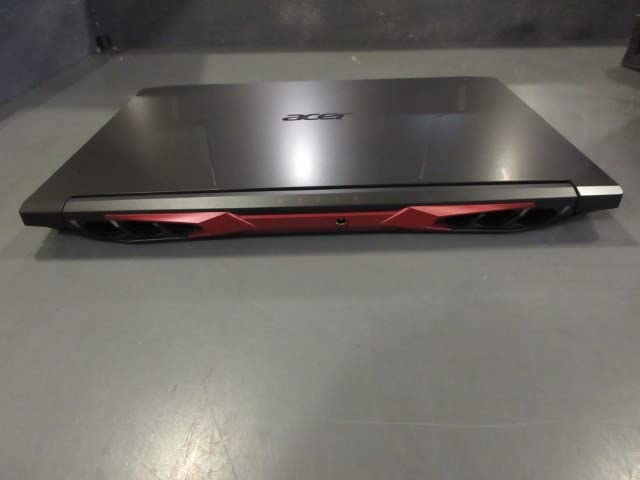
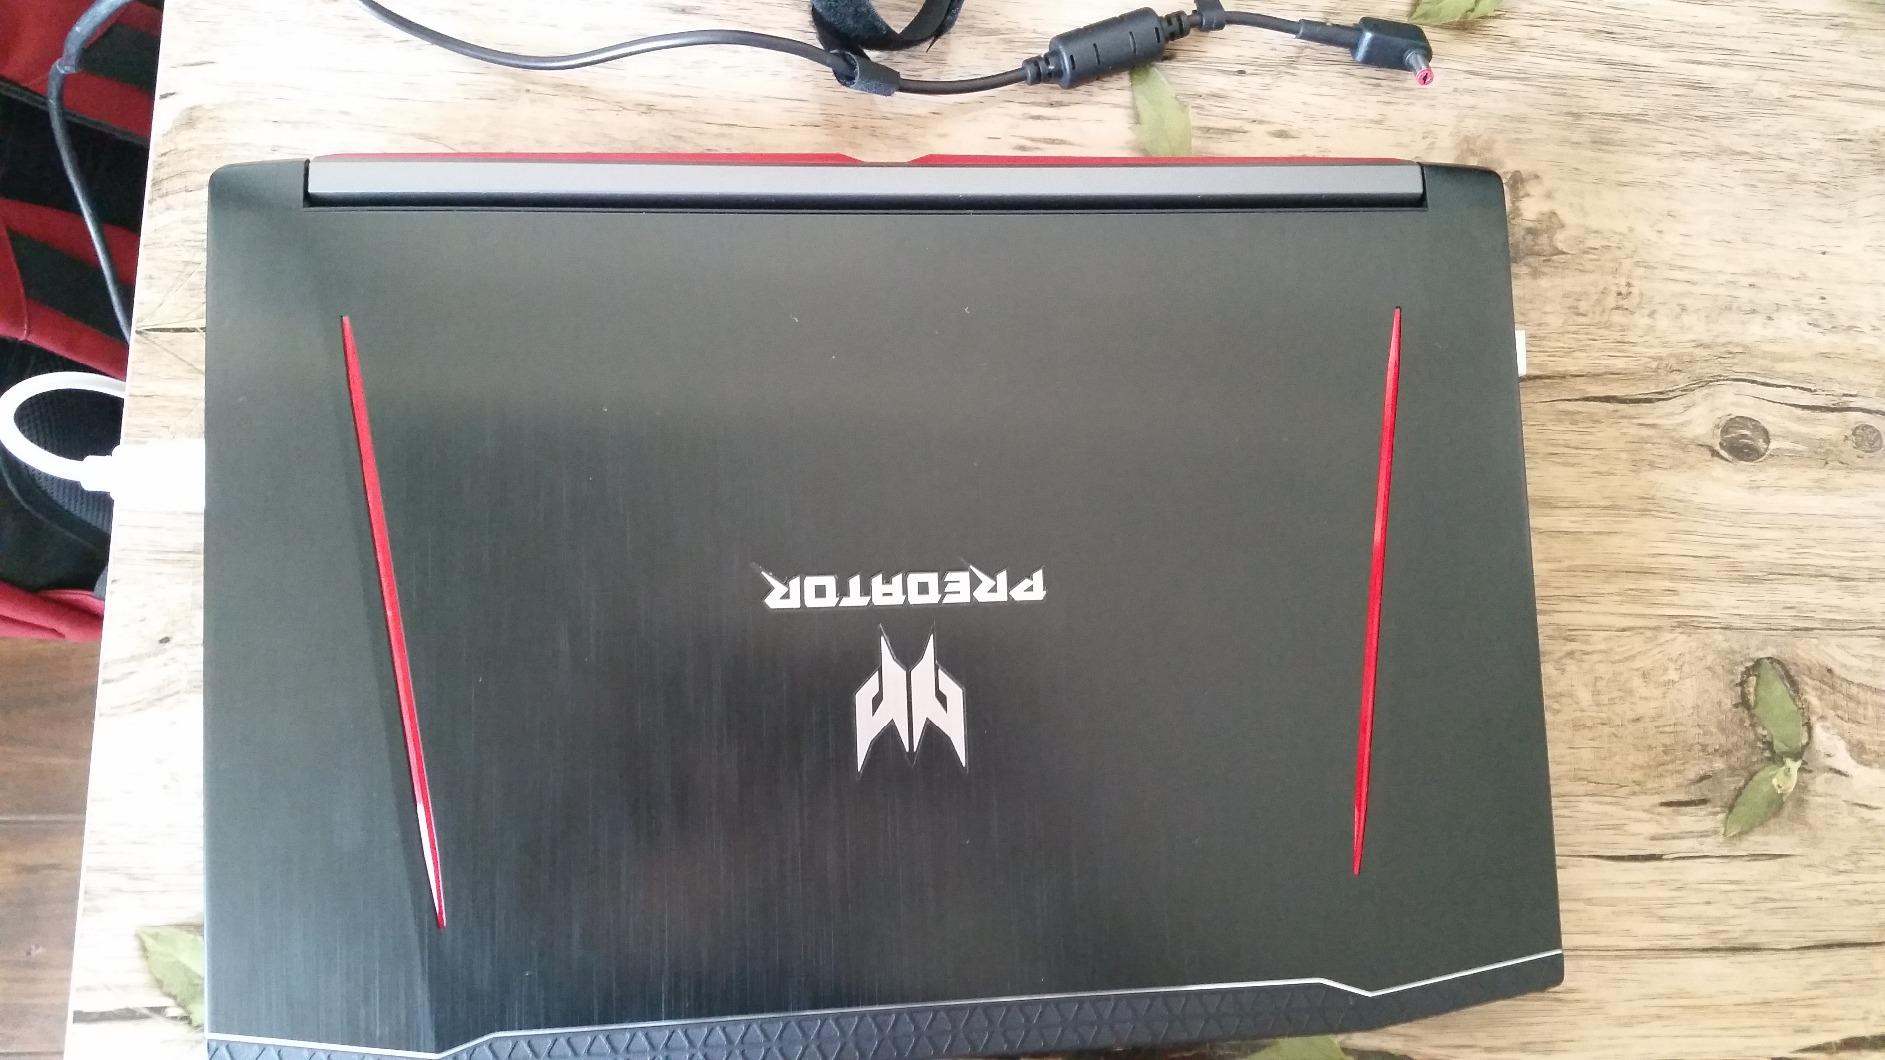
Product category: laptop
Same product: no